Invasion of Naples (1806)

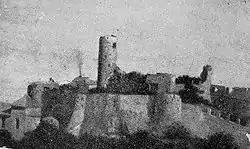
Tropea Castle fell on 7 July 1806

Meanwhile, the 42nd Line in attack columns tried to rush Acland's brigade, which began volleying at a distance of . When they saw the 1st Light bolting for the rear, the men of 42nd also ran away. Luckily for Reynier, Kempt's disorderly pursuit gave the Frenchman time to patch up his line. Acland got into a musketry duel with Peyri's brigade, and the Poles soon decamped, but the Swiss battalion refused to panic. The brigades of Acland and Cole converged on Digonet's position, which now included the Swiss. But every time the British advanced, the 9th Chasseurs galloped toward them, forcing them to halt and form a square. The French horsemen would then turn and ride back to the protection of their infantry. Even after Oswald reinforced Acland and Cole, the standoff continued. Fortunately for the British, a breeze was blowing dust and smoke into the faces of the French artillerymen and their aim was poor. Finally, the eight center companies of the 20th Foot appeared on the extreme British left, having returned from their diversionary attack. When the 20th Foot attacked Digonet's right flank, Reynier ordered the remains of his division to retreat to Catanzaro. French losses were 490 killed, 870 wounded, and 722 captured. British losses were far fewer, 45 killed and 282 wounded.